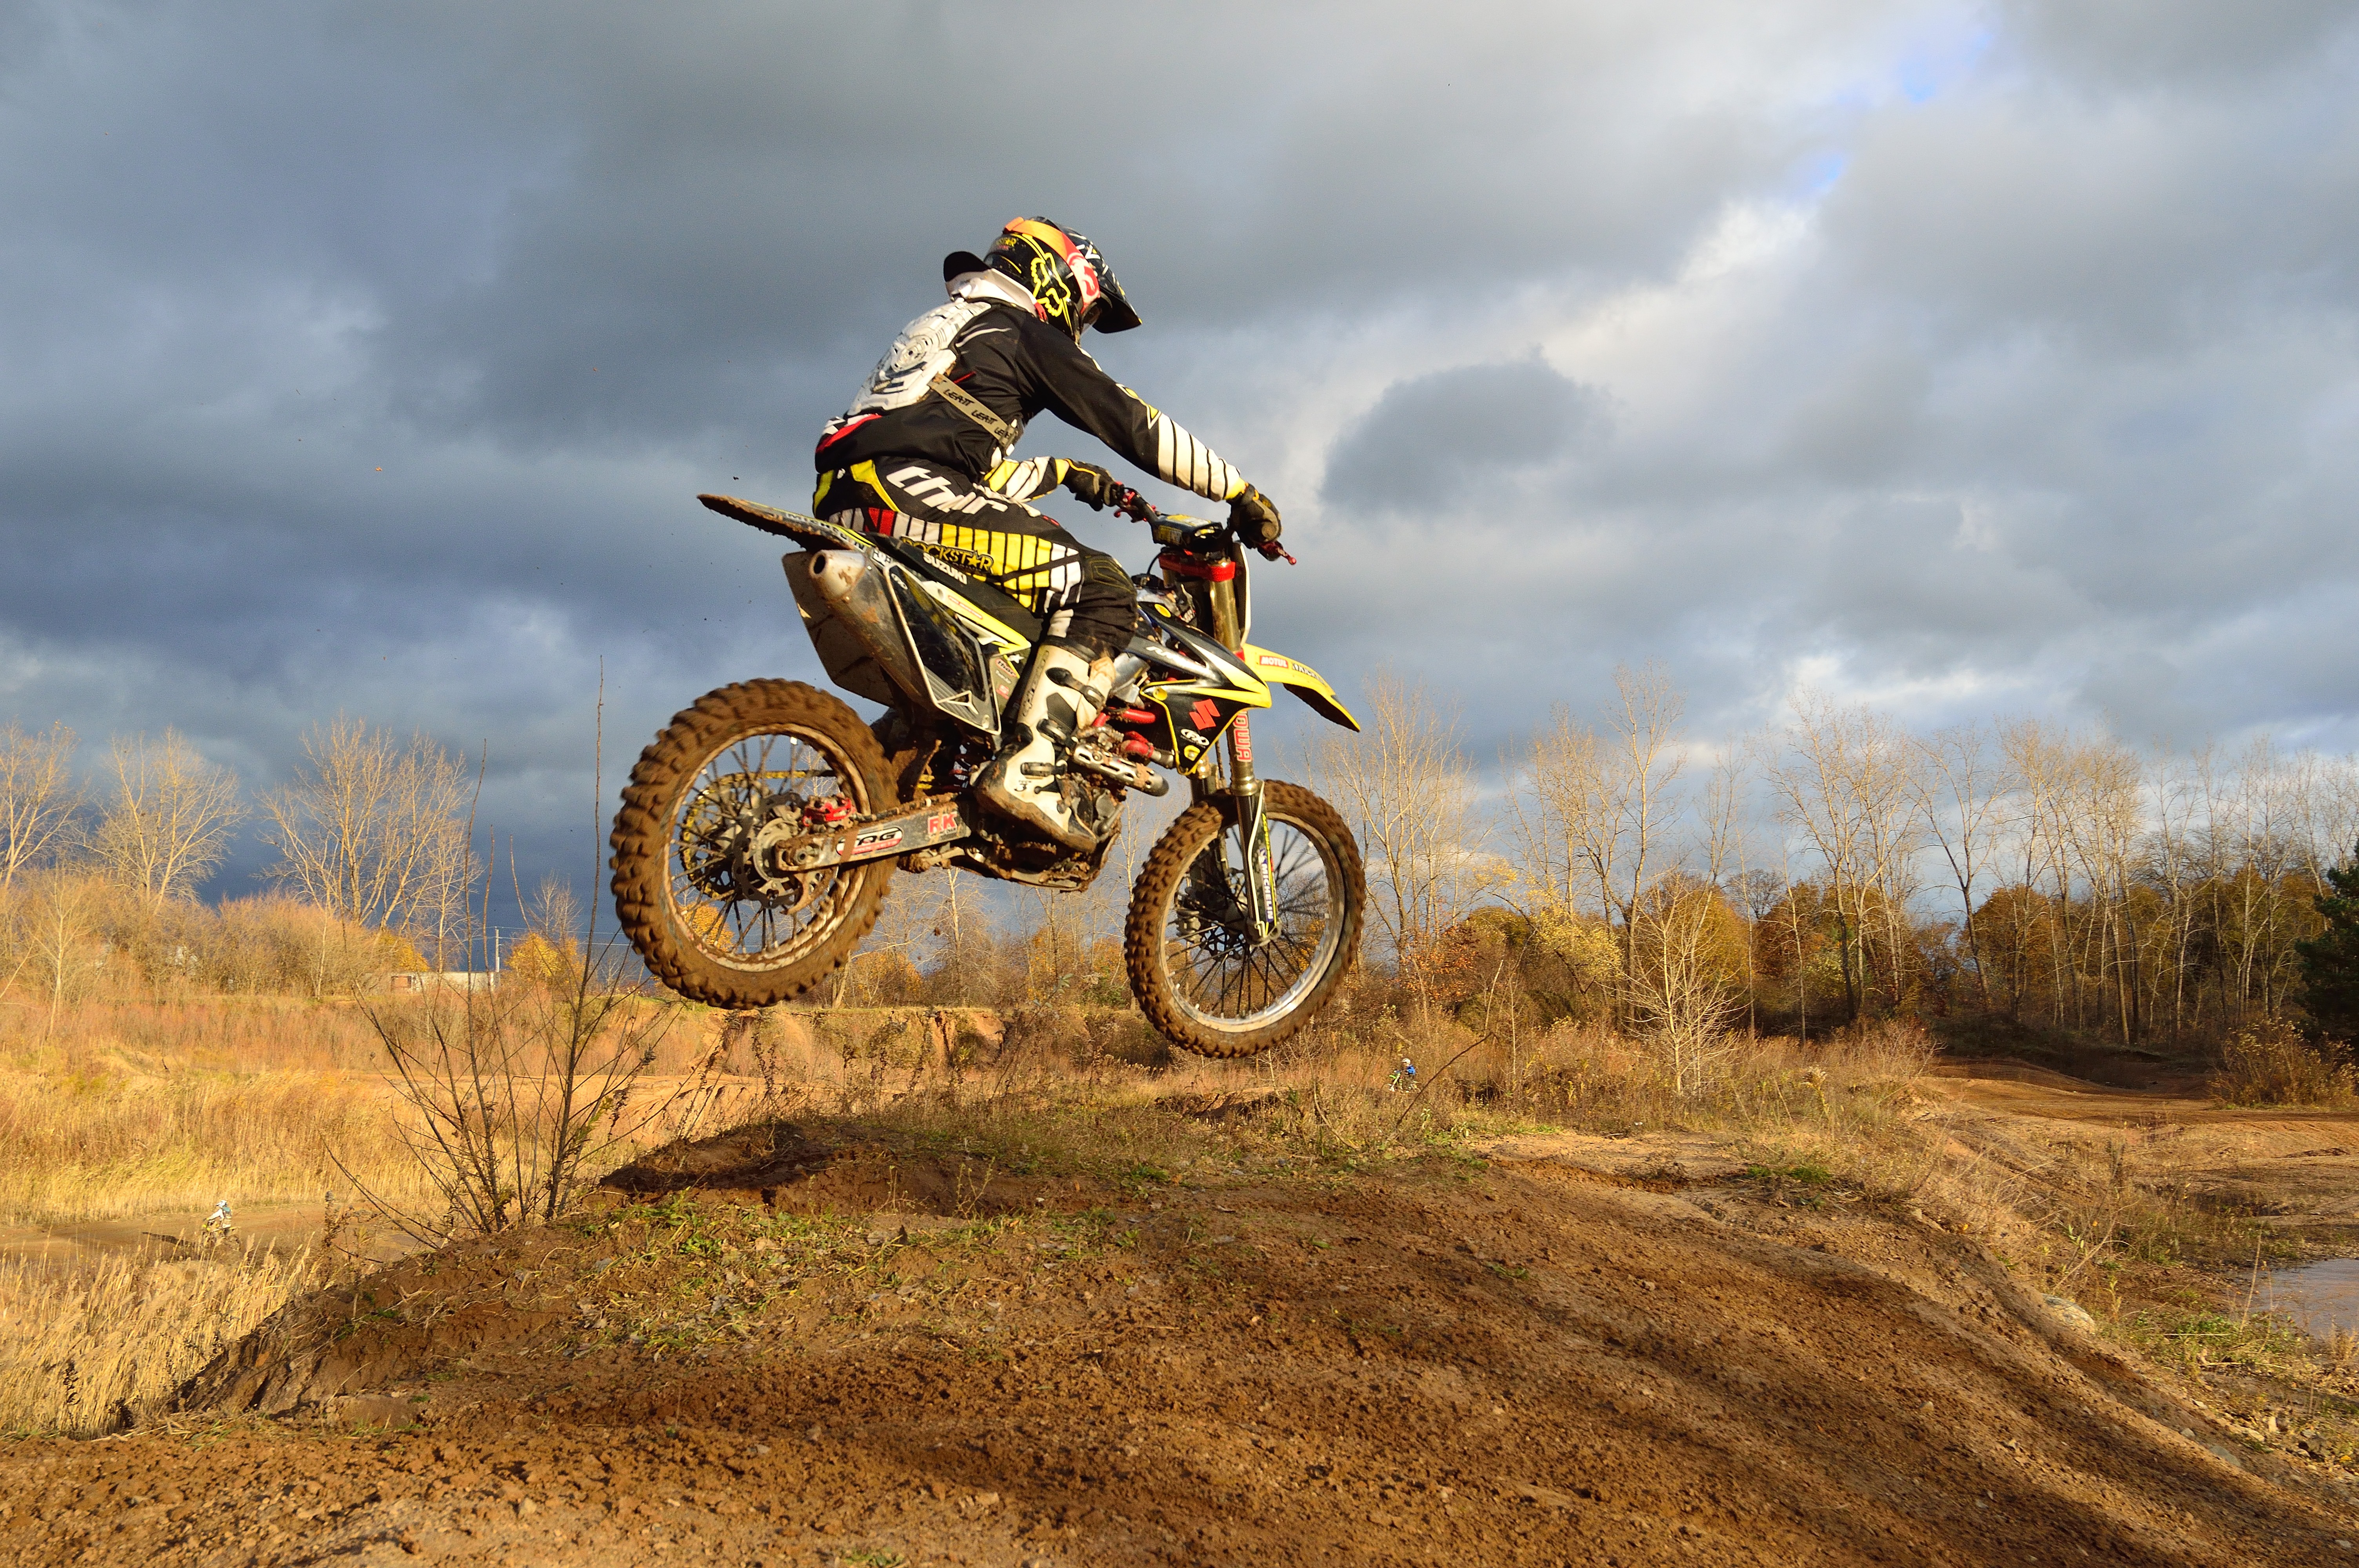
sport, adventure, bike, vehicle, motorcycle, motocross, soil, ride, extreme sport, motorbike, race, sports, racing, racer, motorsport, biker, mountain biking, freestyle motocross, dirt bike, motorcycle racing, downhill mountain biking, off roading, endurocross